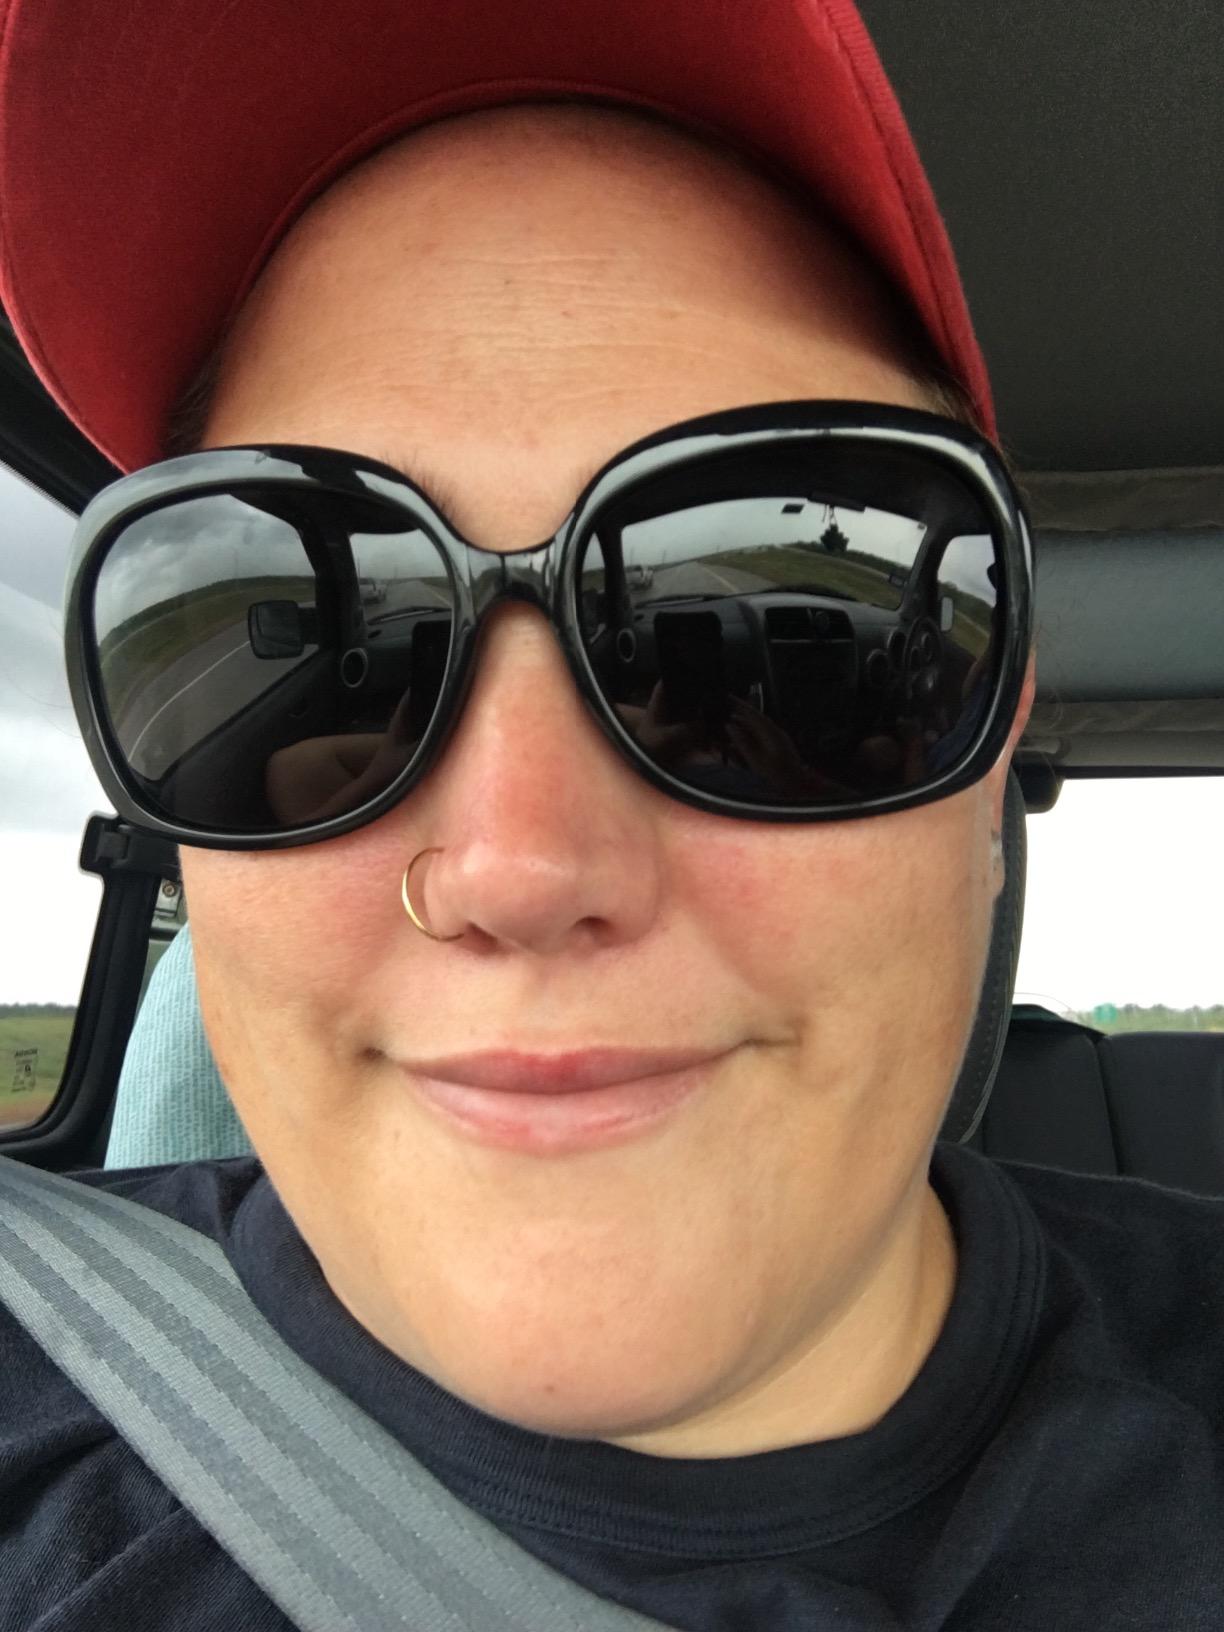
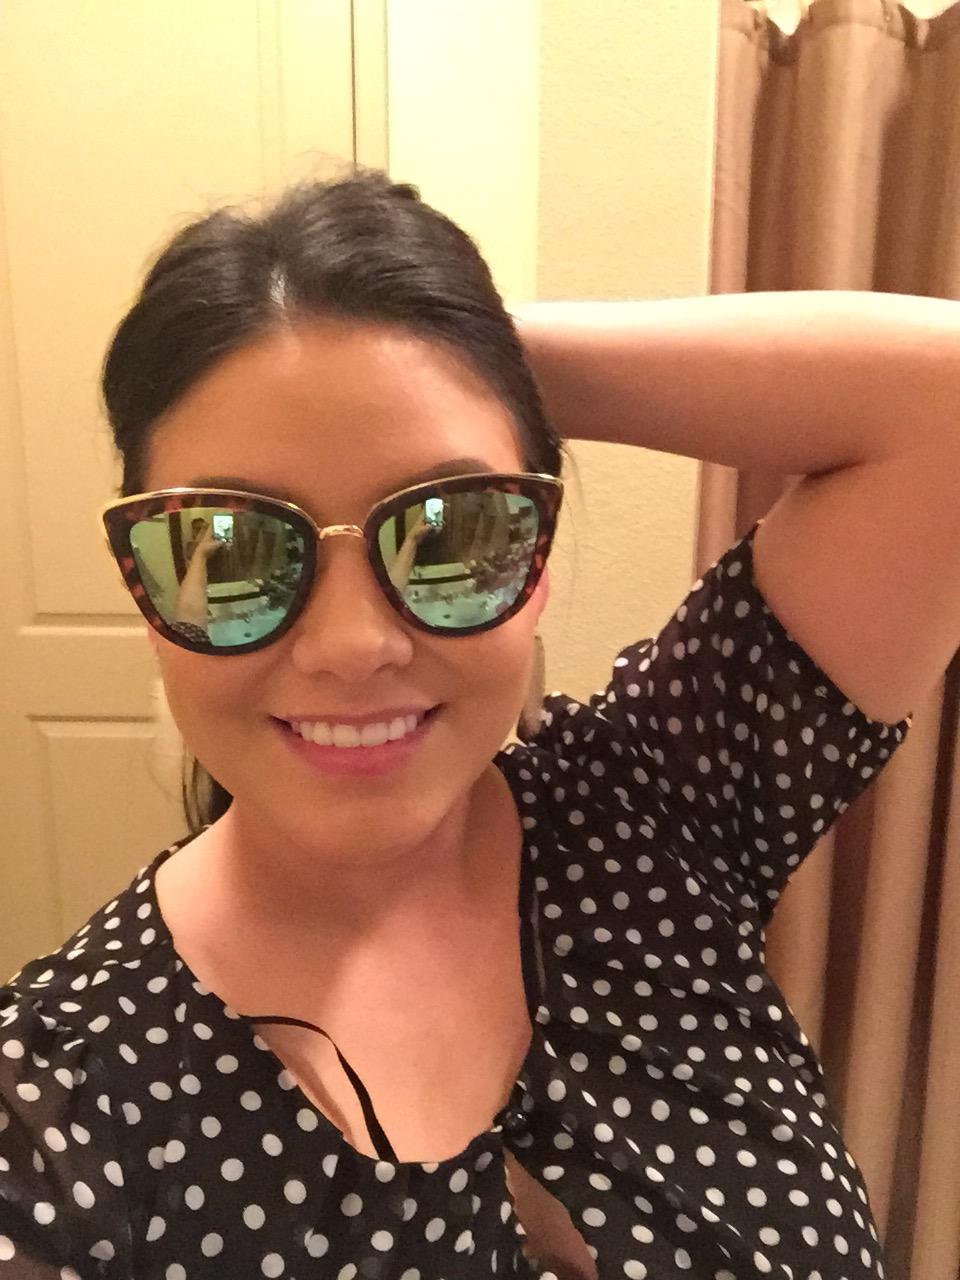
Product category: accessories_sunglasses
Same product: no